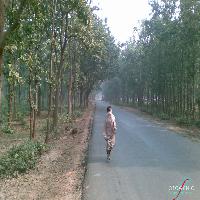
Weather: sun or clear